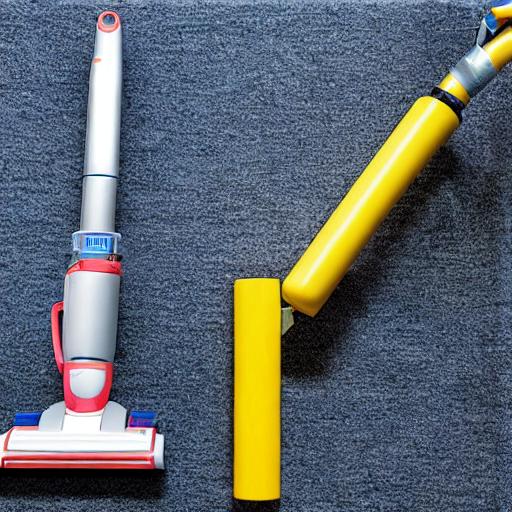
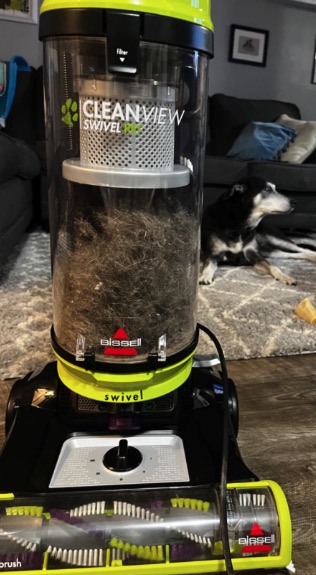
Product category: items_vacuum
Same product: no